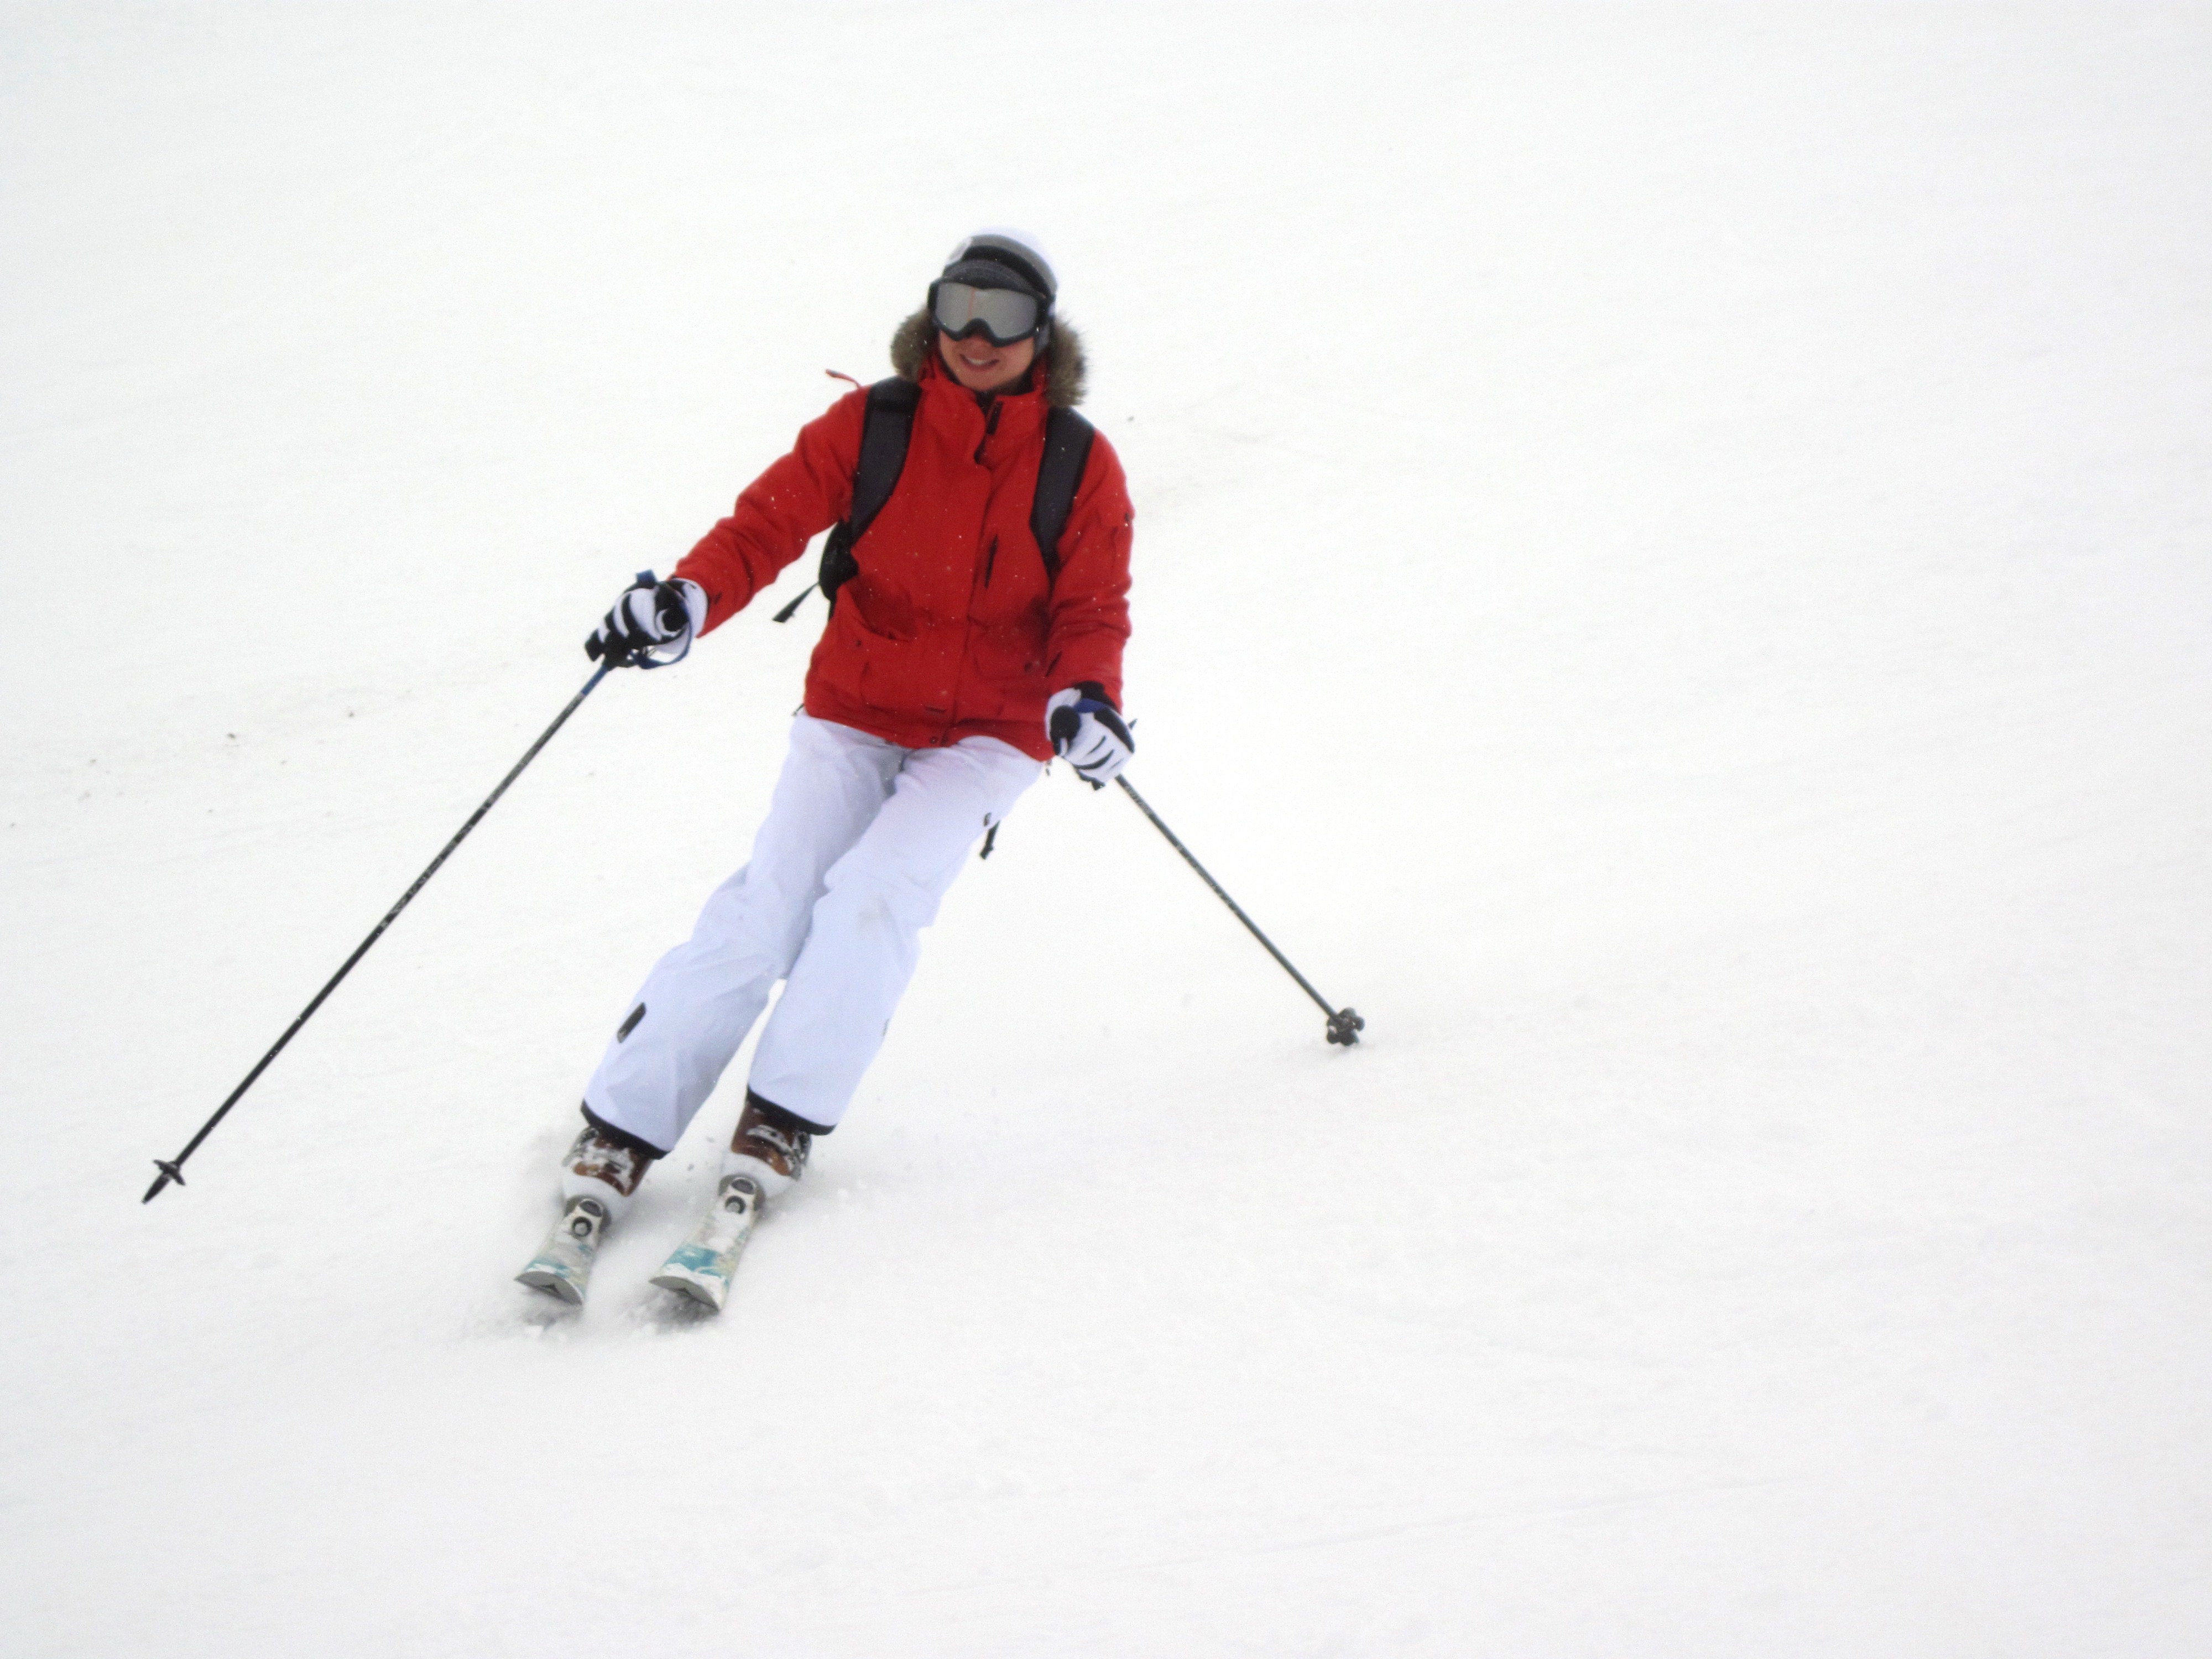
mountain, snow, winter, woman, white, sport, female, slope, action, speed, skiing, winter sport, sports, downhill, ski, active, skier, nordic skiing, ski equipment, alpine skiing, telemark skiing, freestyle skiing, nordic combined